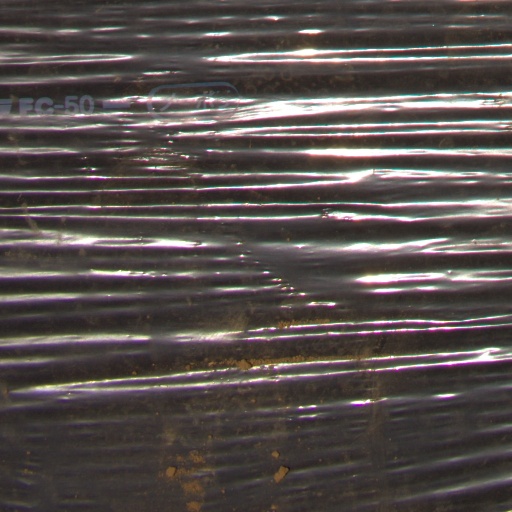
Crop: Jerusalem artichoke